Sky position (RA, Dec in degrees): 191.283, 29.572
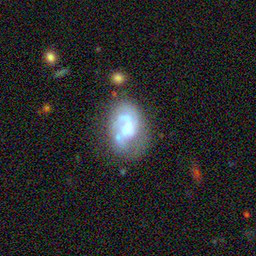
Galaxy morphology: Unbarred Loose Spiral Galaxies